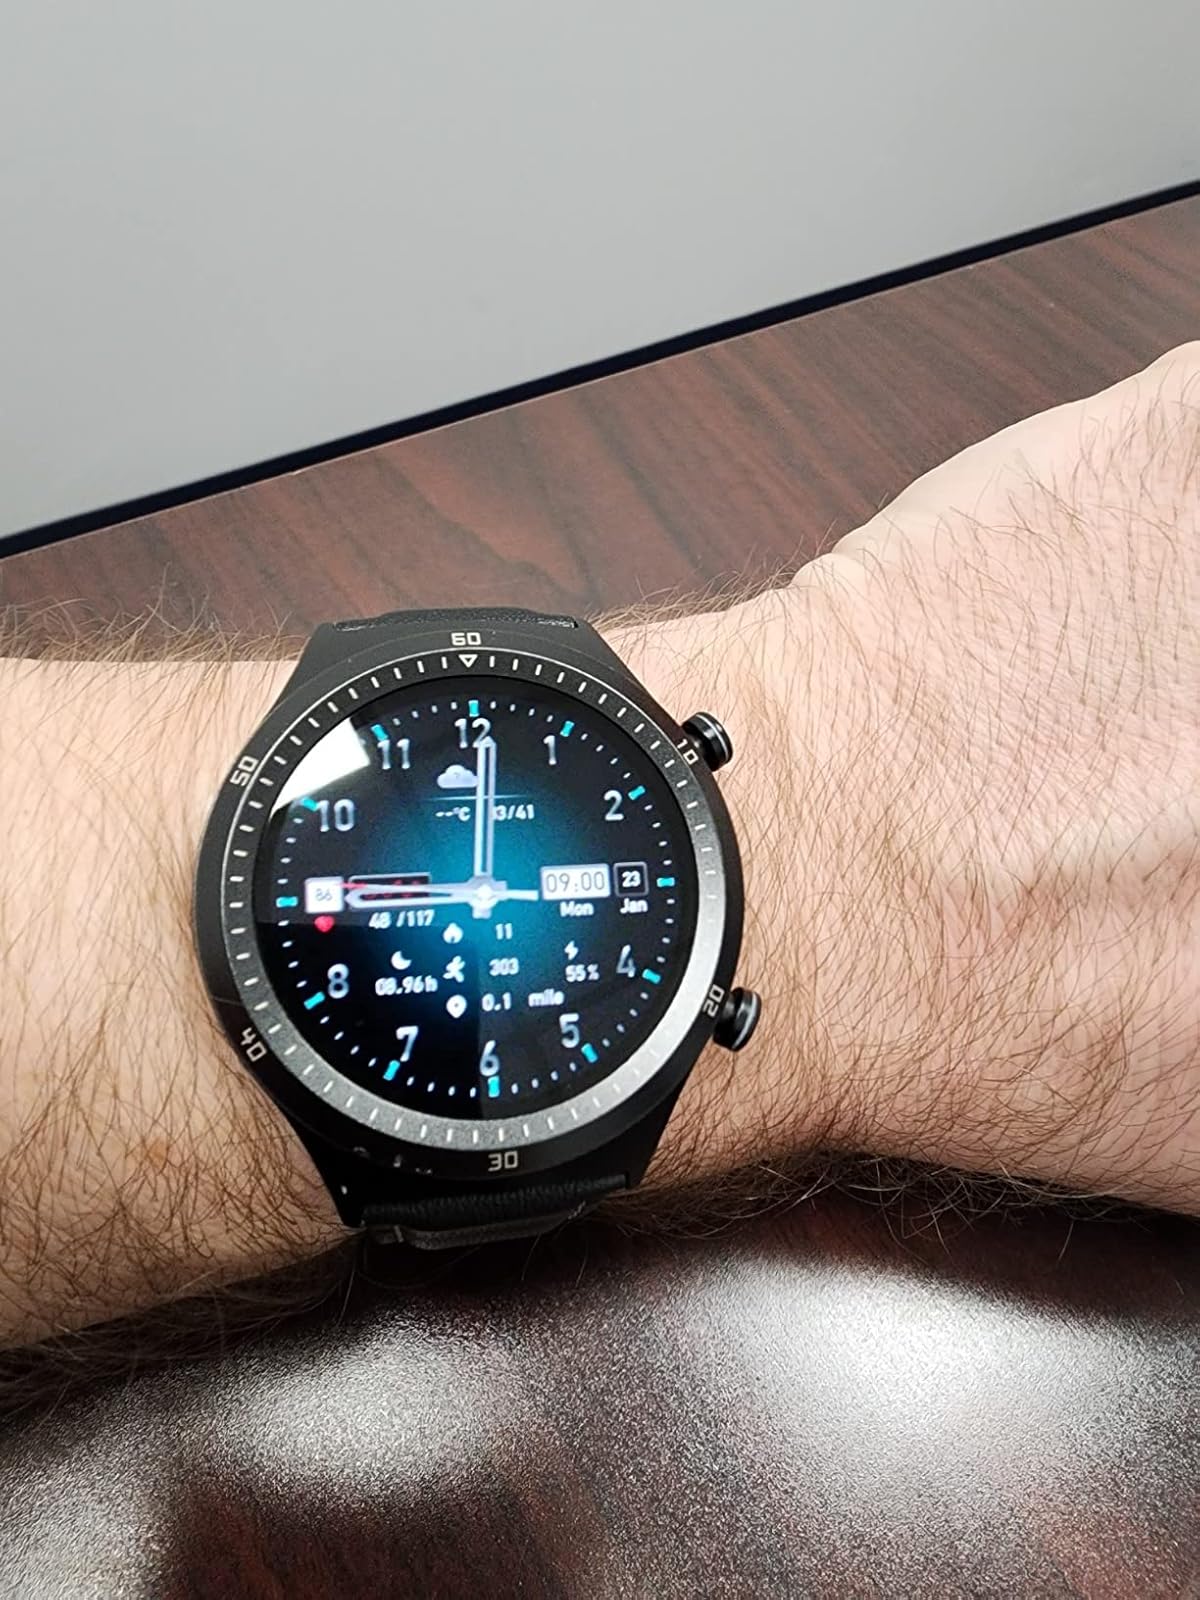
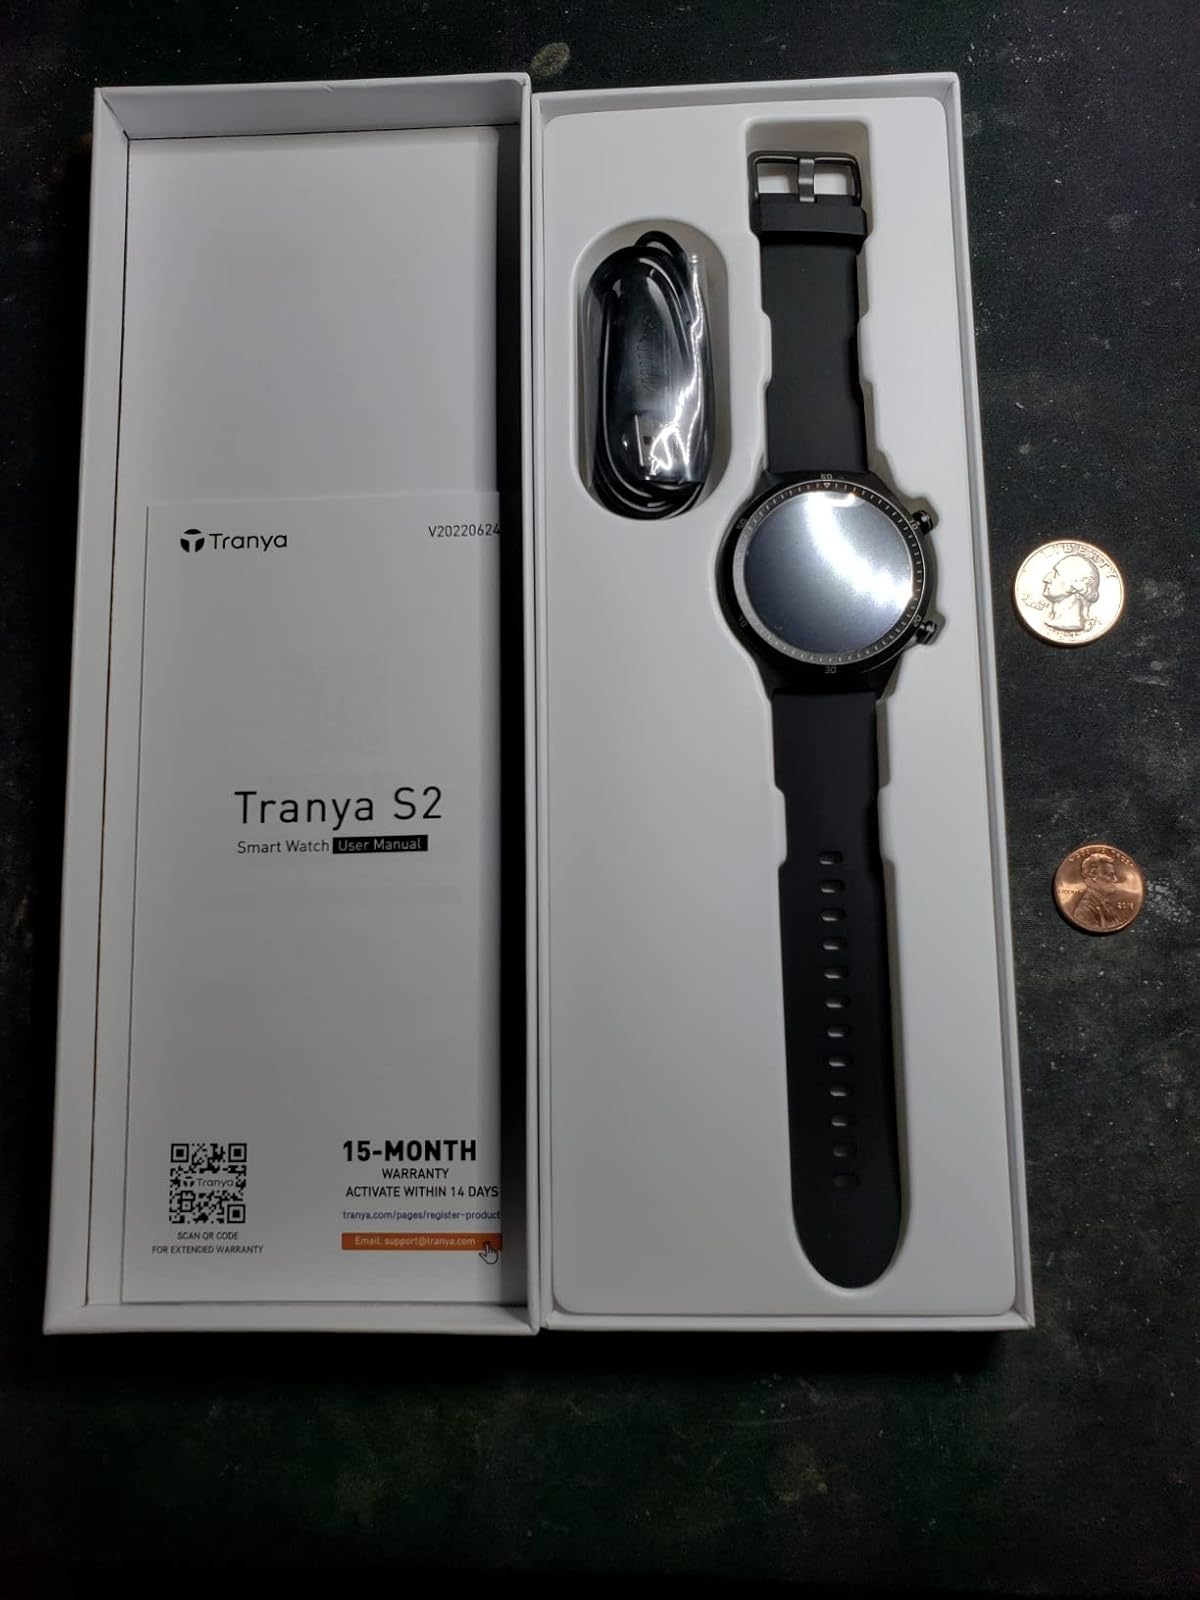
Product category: smartwatch
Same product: yes